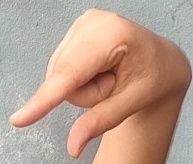
ASL sign: Q